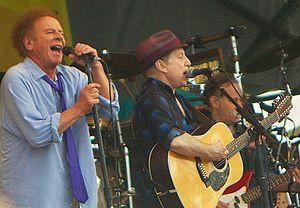
Simon and Garfunkel [ˈsaɪmən ən gɑrfʌnkəl] est un duo américain de folk rock, originaire de Forest Hills, dans Queens, à New York. Il est constitué du guitariste et auteur-compositeur-interprète Paul Simon et du chanteur Arthur Garfunkel. Tous deux se rencontrent pour la première fois dans le Queens en 1953. Ils apprennent à s'accorder l'un avec l'autre et commencent à écrire leurs propres compositions. Ils connaissent leur premier succès en 1957, sous le nom de Tom and Jerry, avec la chanson Hey Schoolgirl, qui imite le style de leurs idoles The Everly Brothers. Mais ce succès n'est pas confirmé et ils poursuivent ensuite leurs études universitaires, chacun de son côté. Ils se retrouvent en 1963, avec un intérêt accru pour la musique folk, et signent un contrat avec Columbia Records. Leur premier album, Wednesday Morning, 3 A.M., est un échec commercial à sa sortie et le duo se sépare, Simon décidant de poursuivre sa carrière en solo en Angleterre.
Simon and Garfunkel [ˈsaɪmən ən gɑrfʌnkəl] est un duo américain de folk rock, originaire de Forest Hills, dans Queens, à New York. Il est constitué du guitariste et auteur-compositeur-interprète Paul Simon et du chanteur Arthur Garfunkel. Tous deux se rencontrent pour la première fois dans le Queens en 1953. Ils apprennent à s'accorder l'un avec l'autre et commencent à écrire leurs propres compositions. Ils connaissent leur premier succès en 1957, sous le nom de Tom and Jerry, avec la chanson Hey Schoolgirl, qui imite le style de leurs idoles The Everly Brothers. Mais ce succès n'est pas confirmé et ils poursuivent ensuite leurs études universitaires, chacun de son côté. Ils se retrouvent en 1963, avec un intérêt accru pour la musique folk, et signent un contrat avec Columbia Records. Leur premier album, Wednesday Morning, 3 A.M., est un échec commercial à sa sortie et le duo se sépare, Simon décidant de poursuivre sa carrière en solo en Angleterre.